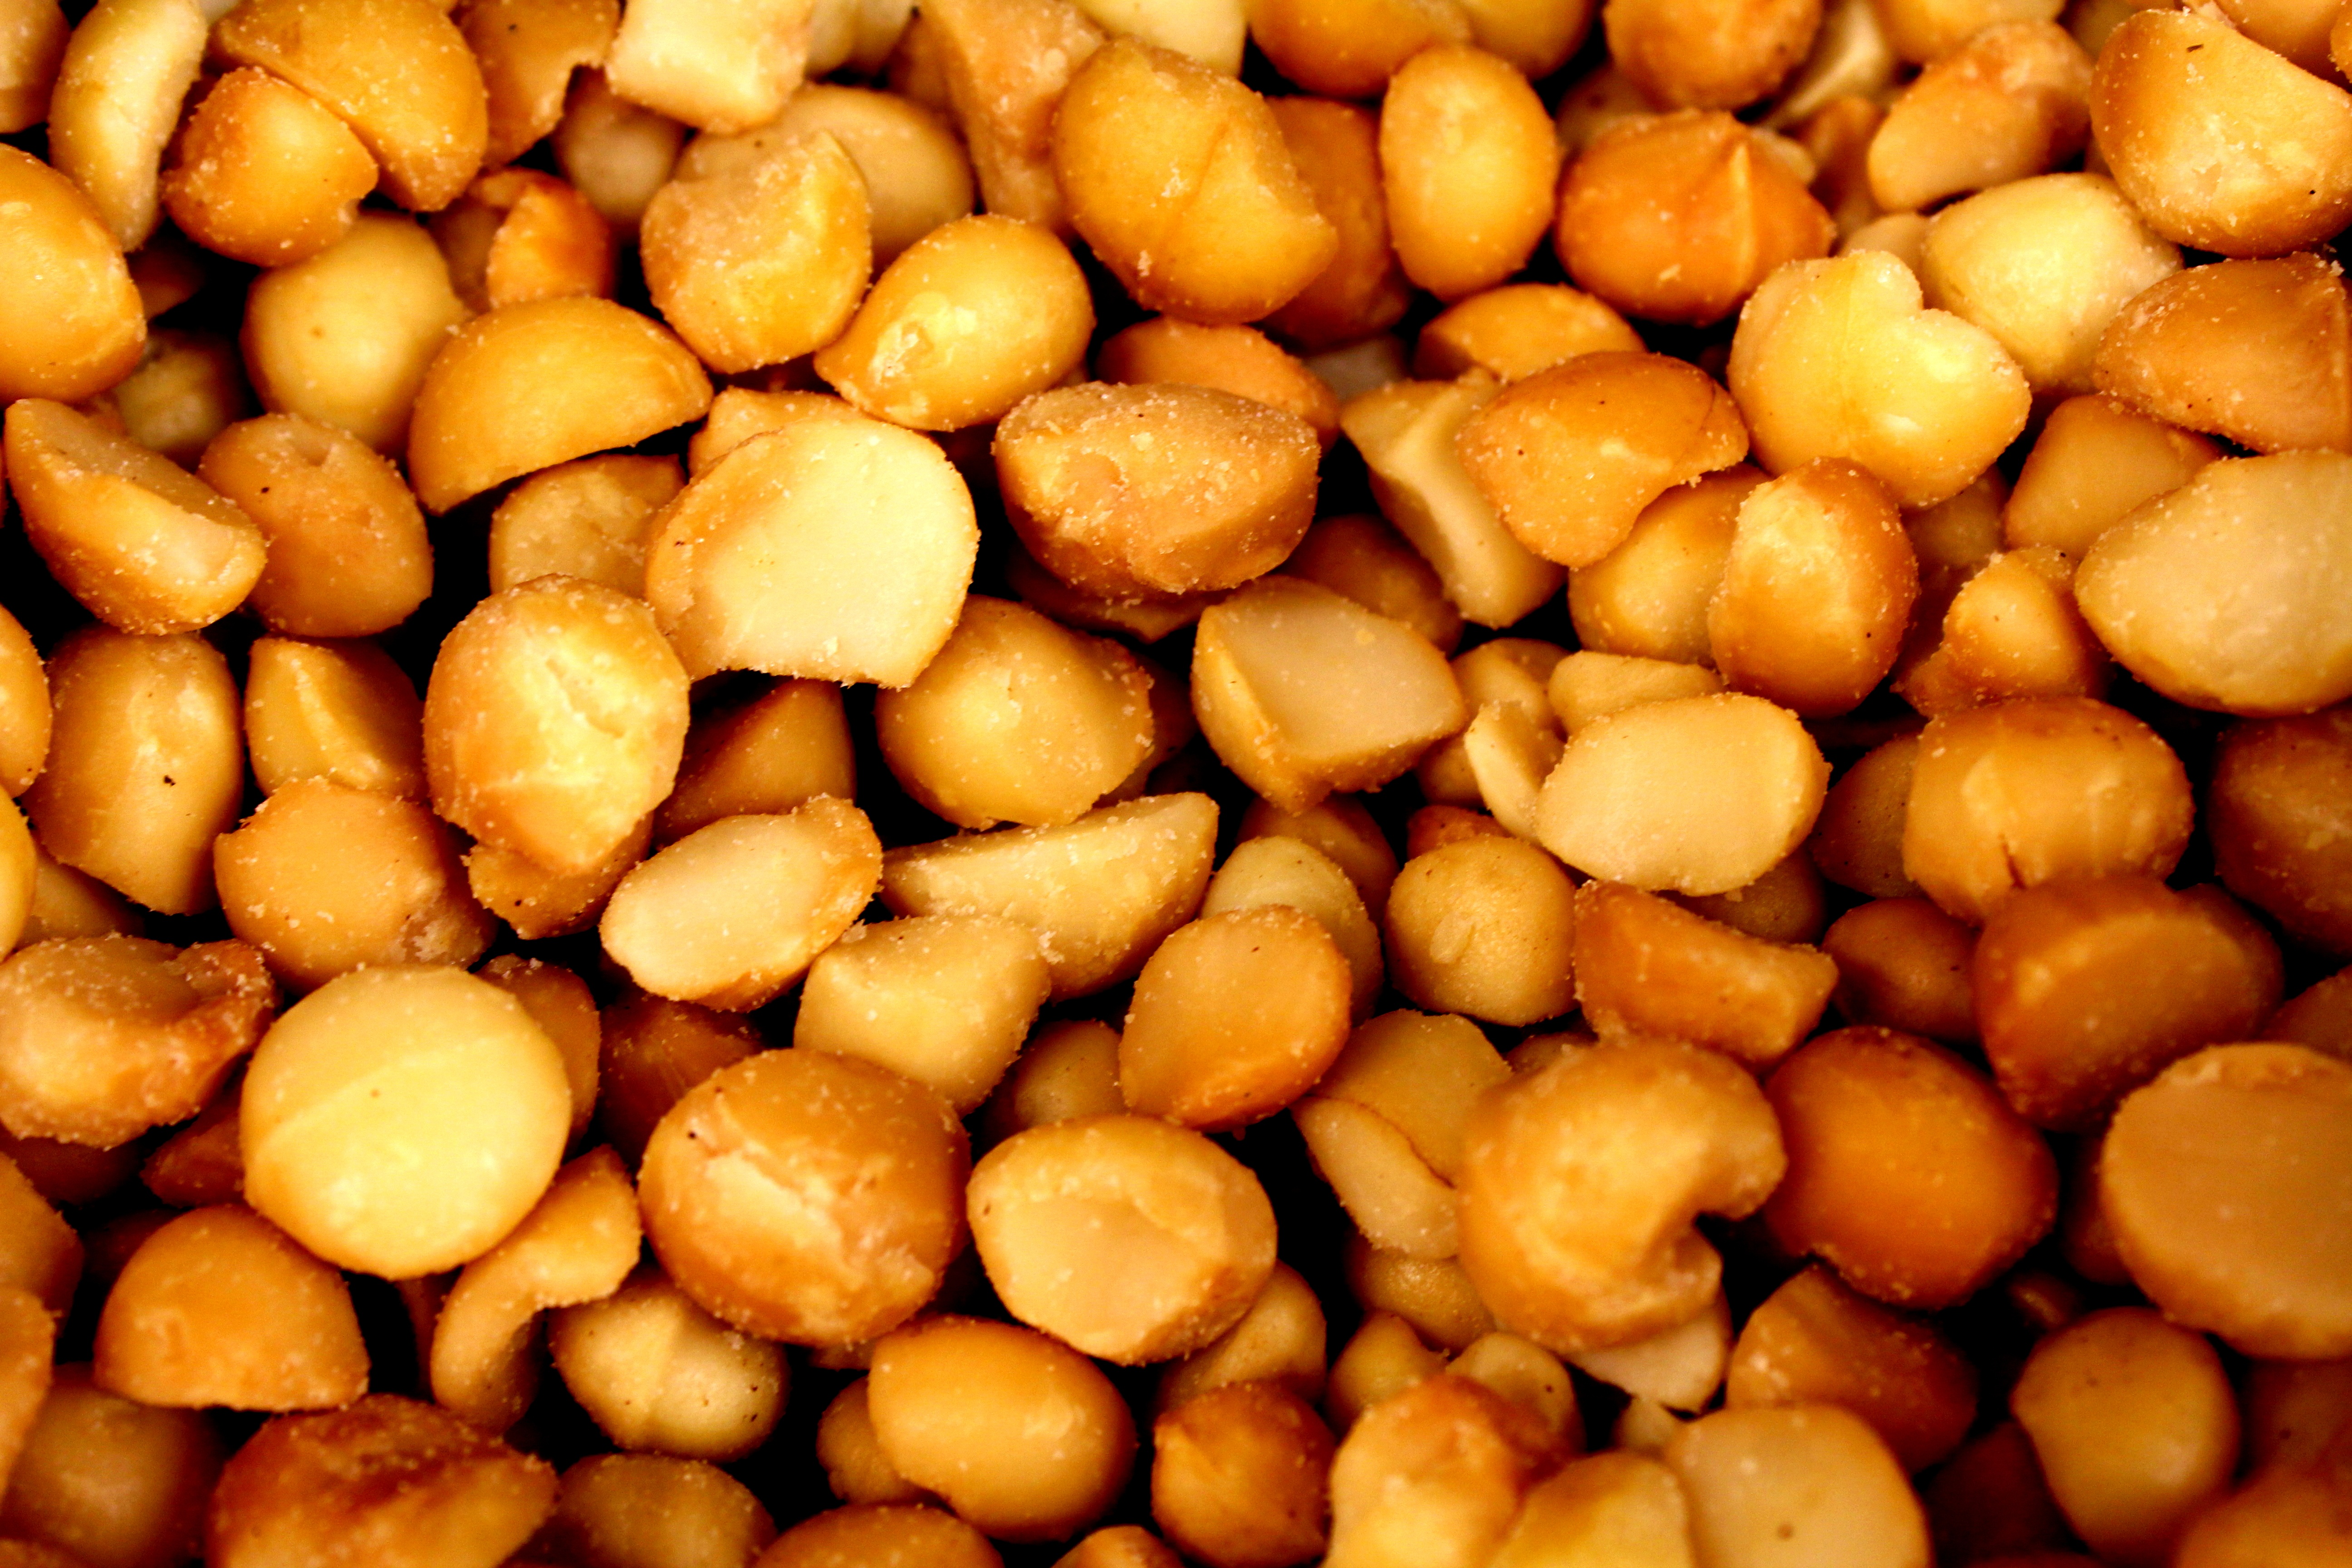
nature, plant, fruit, sweet, texture, meal, food, salad, green, cooking, produce, vegetable, crop, natural, fresh, agriculture, breakfast, healthy, snack, eat, homemade, strawberry, fresh fruit, nuts, eating, nutrition, vegetables, tasty, tomatoes, vegetarian, fiber, beans, vitamins, cherry, simplicity, organic, peas, carrots, flowering plant, corn kernels, nutrient, eating healthy, organic food, mix fruit, tasteful, healthy snacks, vegitables, vegitarian, grass family, land plant, chickpea